Luxembourg

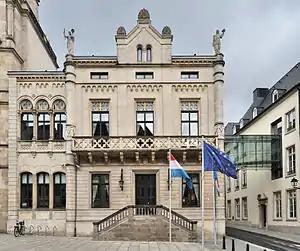
The Hall of the Chamber of Deputies, the meeting place of the Luxembourgish national legislature, the Chamber of Deputies, in Luxembourg City

Luxembourg is described as a "full democracy", with a parliamentary democracy headed by a constitutional monarch. Executive power is exercised by the grand duke and the cabinet, which consists of several members with the titles of minister, minister delegate or secretary of state, who are headed by a Prime Minister. The current Constitution of Luxembourg, the supreme law of Luxembourg, was originally adopted on 17 October 1868. The Constitution was last updated on 1 July 2023.